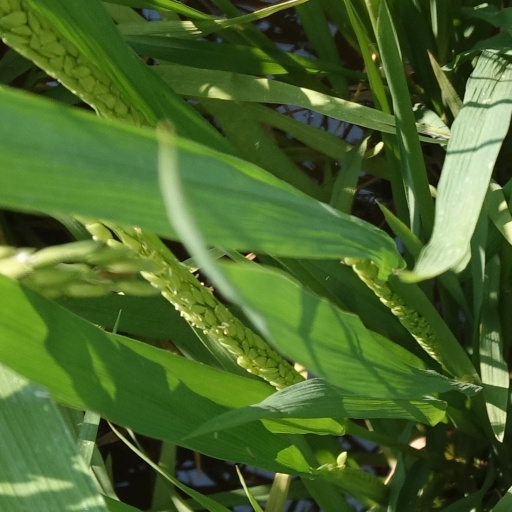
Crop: rice